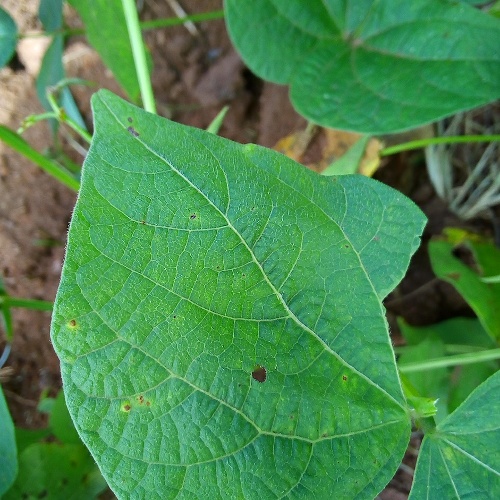
Leaf condition: bean_rust